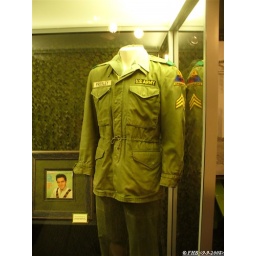
One of the displays in the building across the street from the house shows artifacts from Elvis' stint in the army.